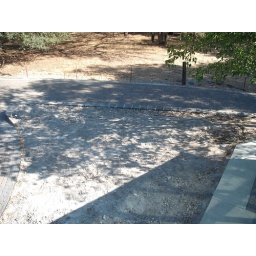
This is a future small lawn area that is above the lower retaining wall near the front of the house